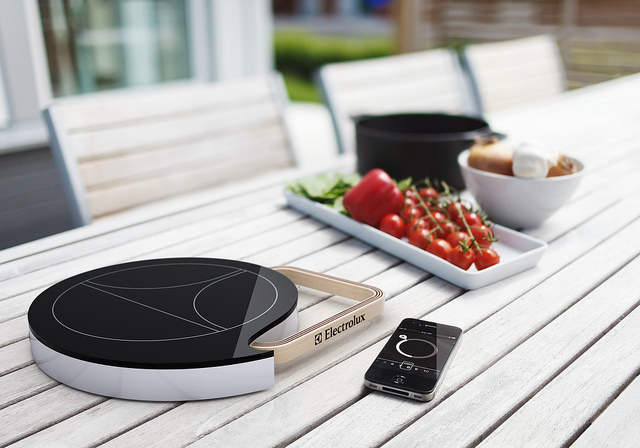
user: Given an image and a question. Answer the question in a short answer. Question: What kind of fruit vegetable is on the table? Short Answer:
assistant: tomato